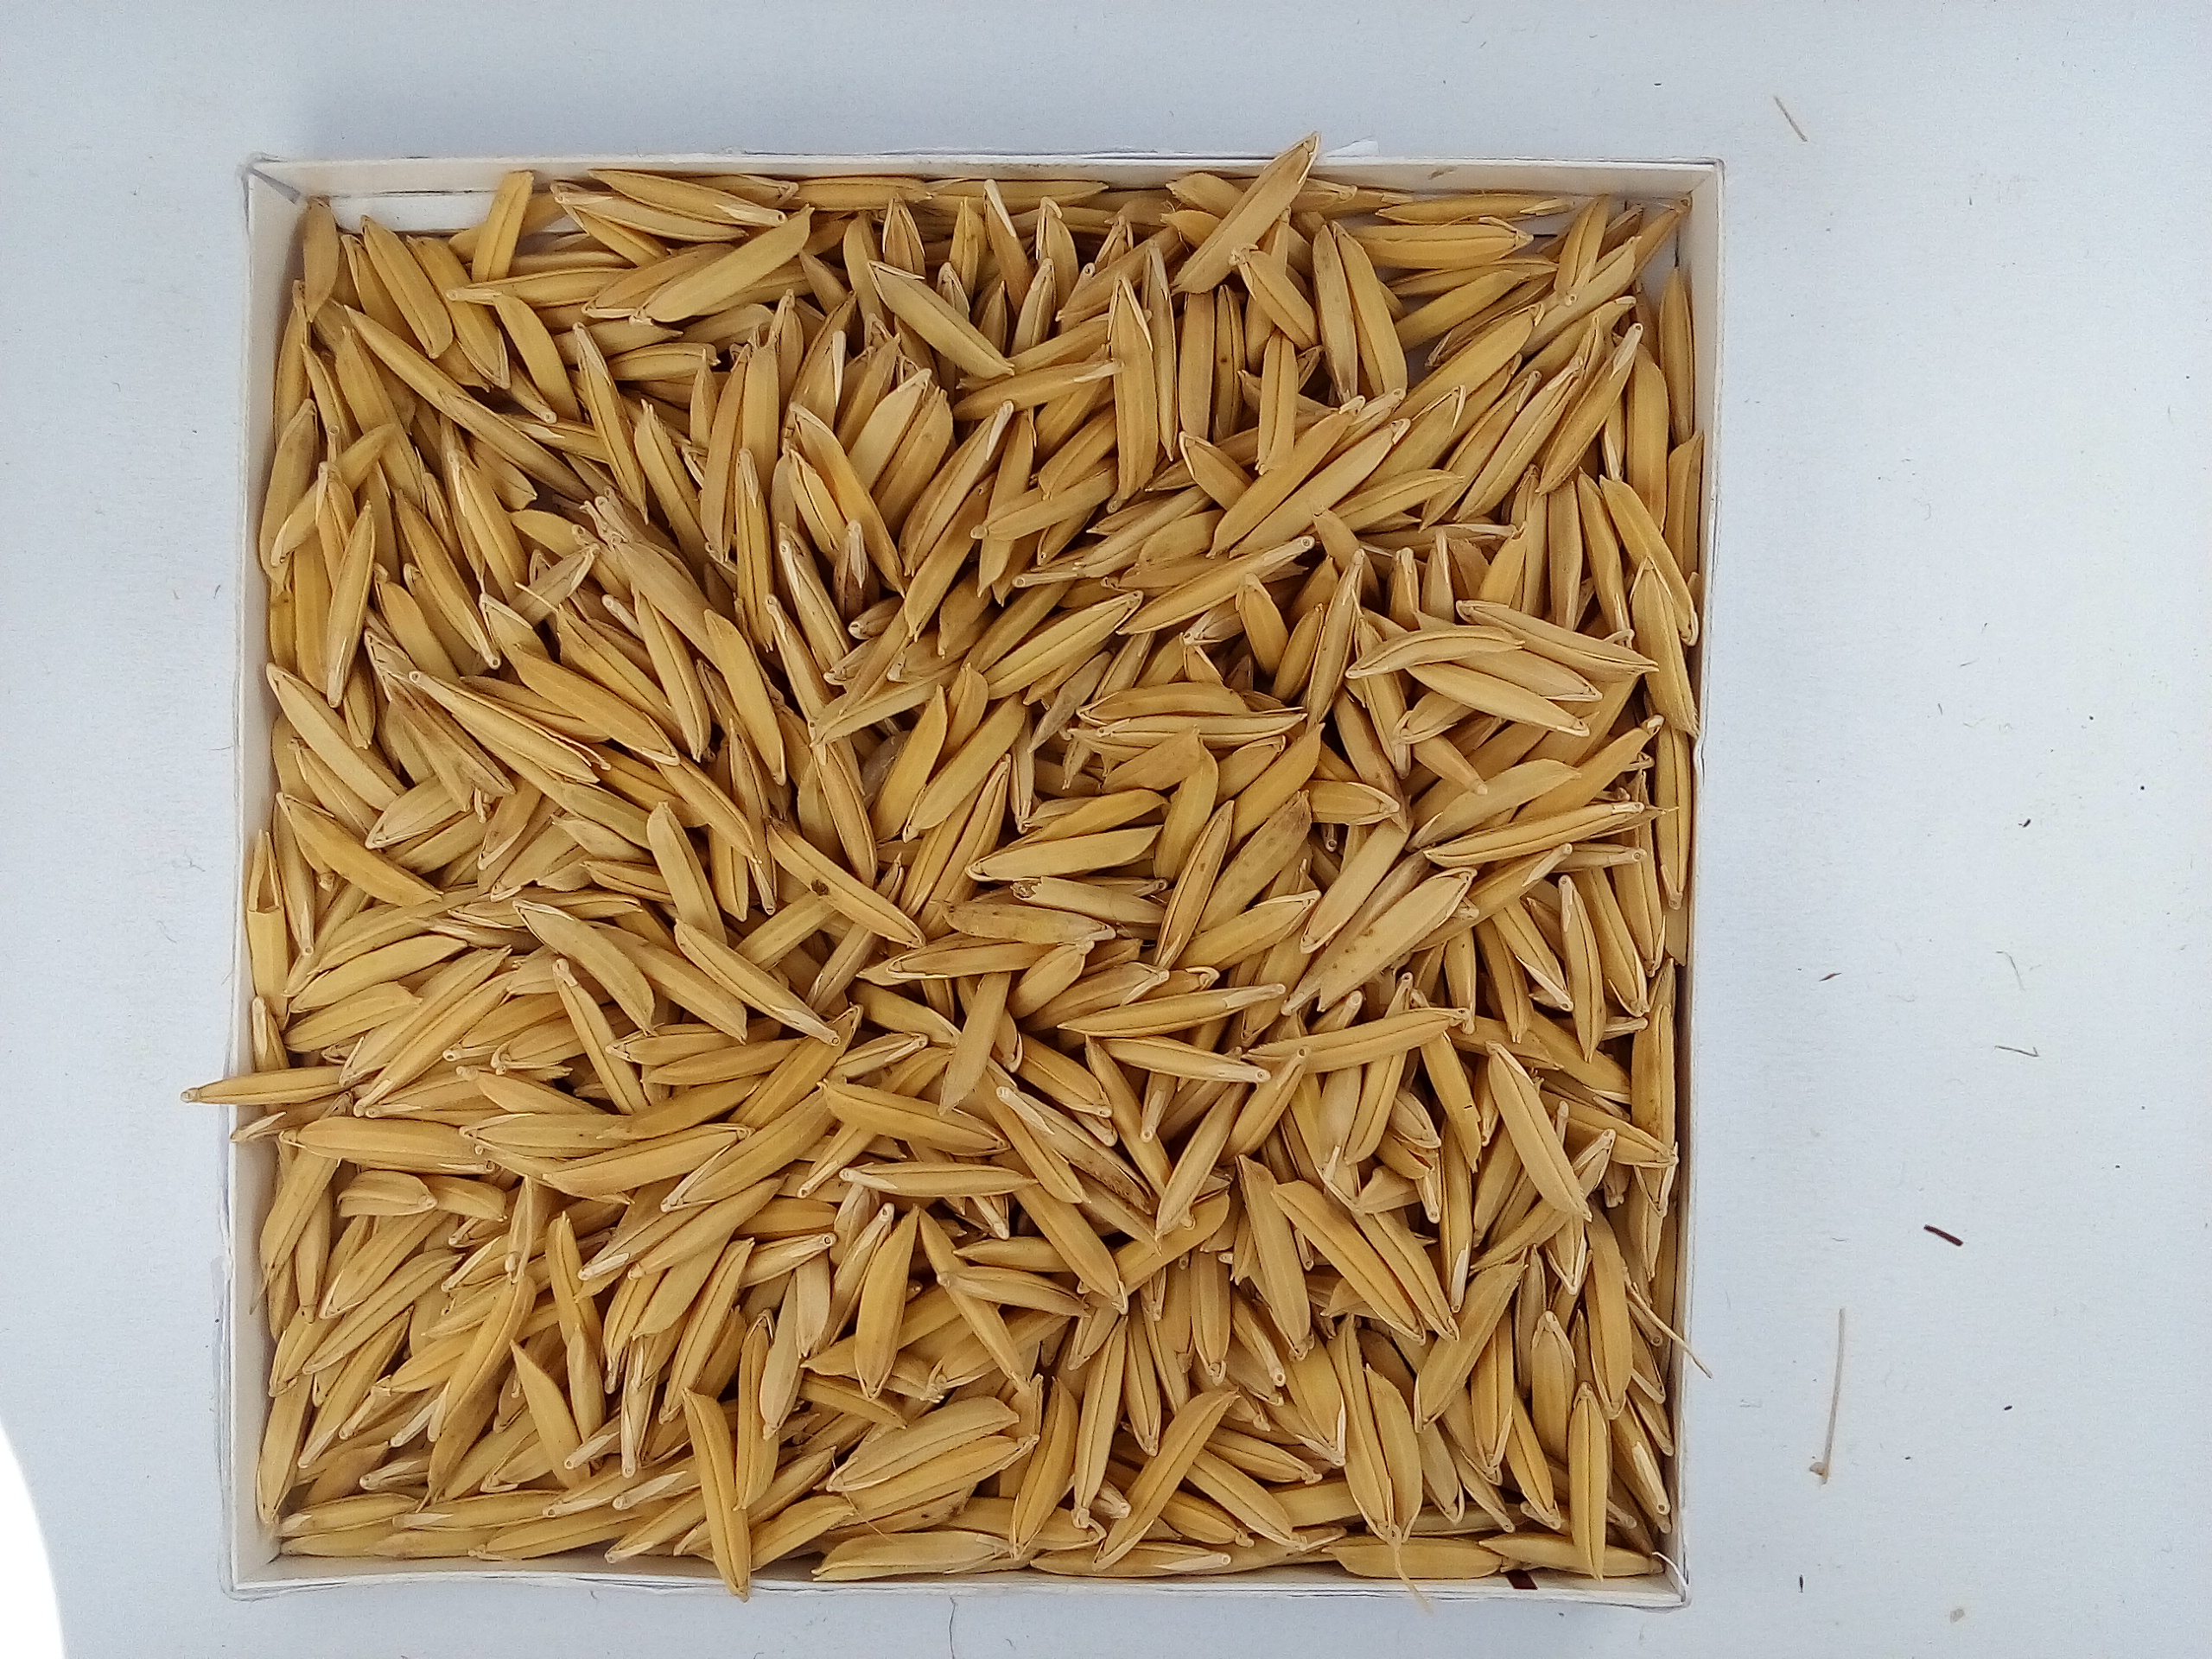
Rice seed variety: Unknown